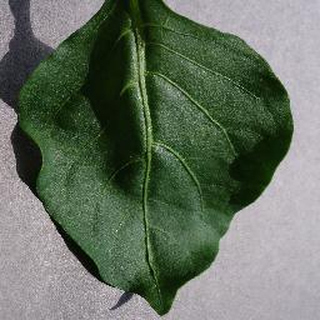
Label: healthy_bell_pepper